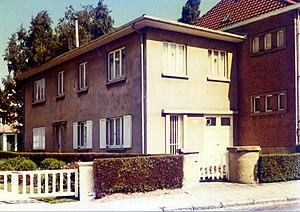
Maison semi-préfabriquée à Uccle, rue Langeveld, propriété de M Durdut, année 1946.
Le terme pavillon viendrait du vieux français paveillun, et du latin papilio. On désignait ainsi la tente du seigneur en campagne. L'analogie avec l'insecte viendrait de l'aspect somptueux des tentes médiévales. D'où la notion d'une structure légère mais plaisante érigée sur un espace ouvert et à vocation secondaire.
Léon Van Dievoet est un architecte, artiste-peintre, graveur et dessinateur belge, chevalier des ordres de Léopold et de la Couronne.